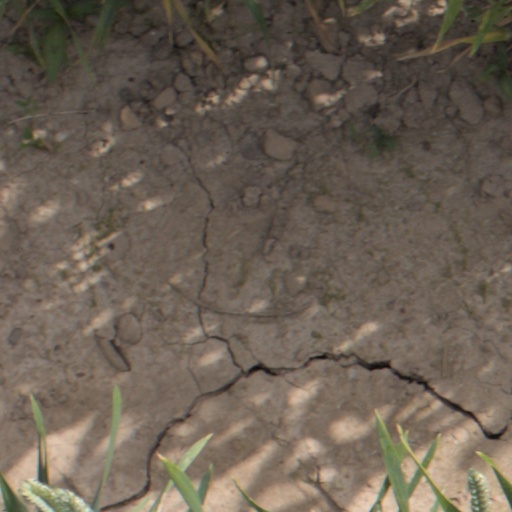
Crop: wheat